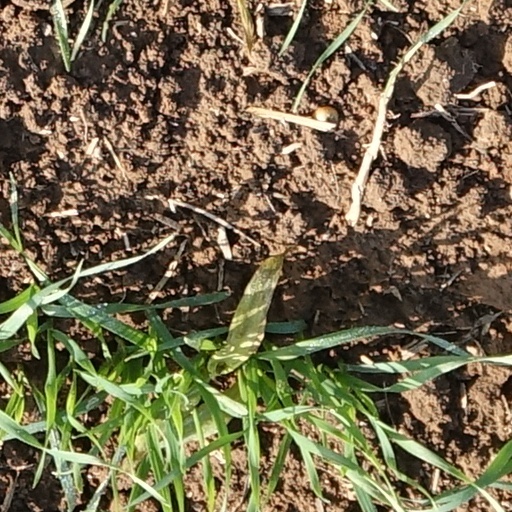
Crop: wheat